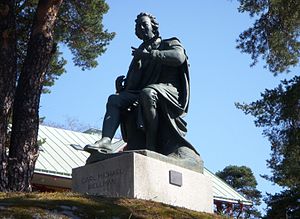
Bellmanstatuen
Bellmanstatuen på Hasselbacken.
Bellmanstatuen er en skulptur fra 1872 som forestiller den svenske digter Carl Michael Bellman. Statuen er skabt af billedhuggeren Alfred Nyström og er opstillet på Hasselbacken, Södra Djurgården samt i en kopi ved Kräftriket ved Brunnsviken, begge i Stockholm.